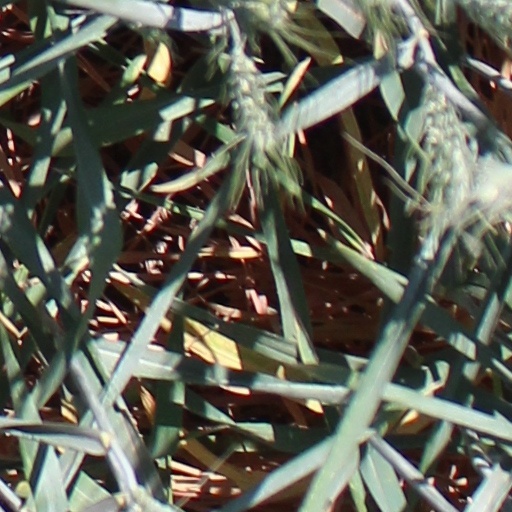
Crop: wheat